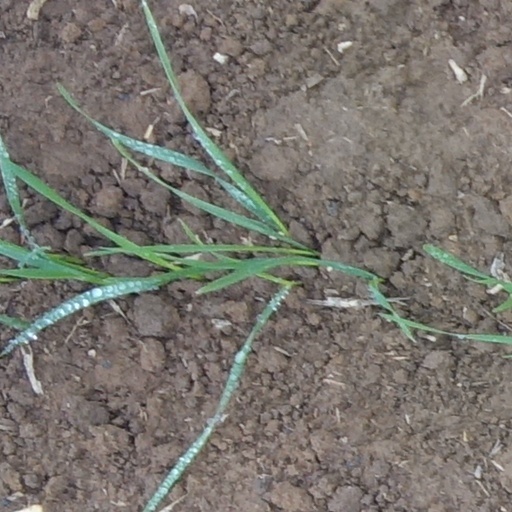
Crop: wheat